John Sanders (painter)

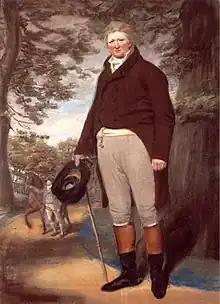
Eleazer Pickwick mayor and inn owner c. 1803 by Sanders

Sanders was born in London in 1750. He appears to have been the son of John Saunders, a pastel-painter of merit, who practised at Norwich, Stourbridge in Worcestershire, and elsewhere. Sanders was a student at the Royal Academy in 1769, and earned a silver medal in 1770. He first appears as an exhibitor at the Royal Academy in 1771, when he sent a portrait and "A Philosopher". In 1772 he exhibited "St. Sebastian" and a portrait; in 1773 "Jael and Sisera" and three portraits; and continued to exhibit pictures in oil and crayon, and drawings, for some years. During these years he was resident in Great Ormond Street, and in 1775 appears in the catalogue of the Royal Academy as "John Saunders, junior." Possibly, some works mentioned above were exhibited by his father.